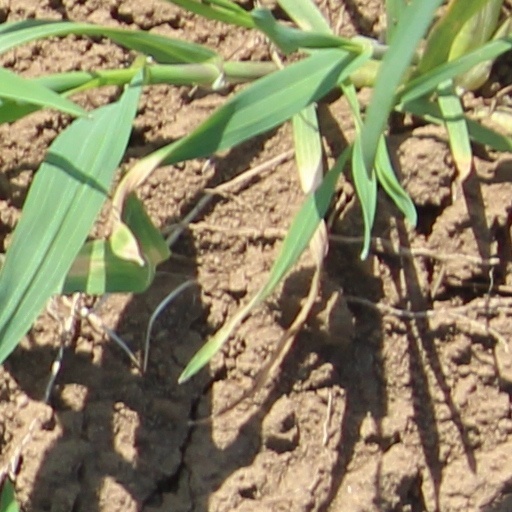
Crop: wheat